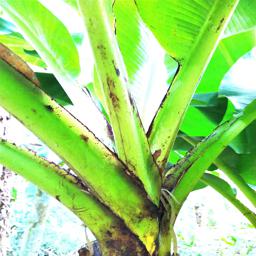
Label: JAHAJI STEM